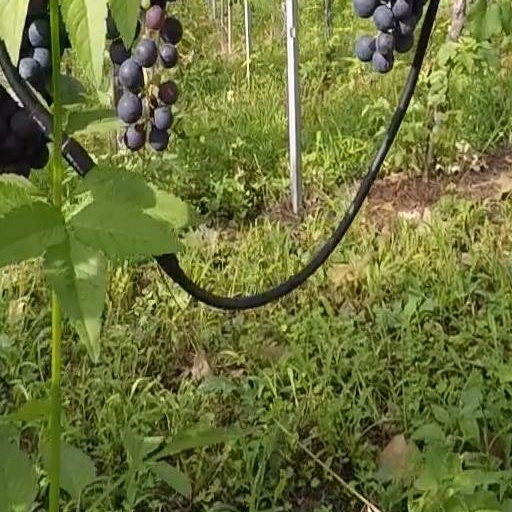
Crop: grape